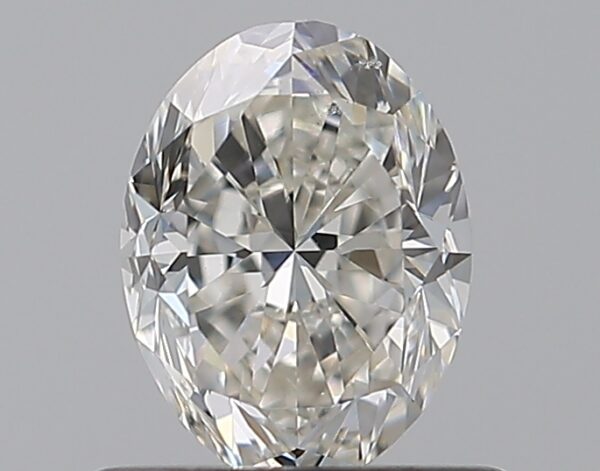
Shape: oval
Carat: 0.7
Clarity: VS2
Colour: I
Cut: GD
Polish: VG
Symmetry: VG
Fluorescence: N
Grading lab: GIA
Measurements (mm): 6.33 x 4.78 x 3.34